Duda Salabert

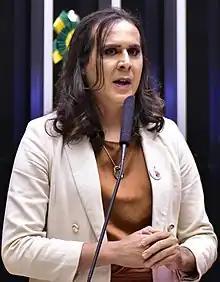
Salabert in 2023

Duda Salabert Rosa is a Brazilian politician, environmentalist, and teacher. In 2020, she became the first transgender person to serve on the city council of Belo Horizonte after campaigning as a Democratic Labour Party candidate. She was elected with over 37,000 votes, more than any city council candidate in the history of Minas Gerais at the time.